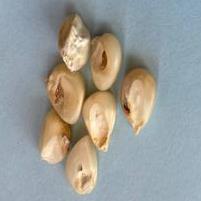
Maize quality: Bad